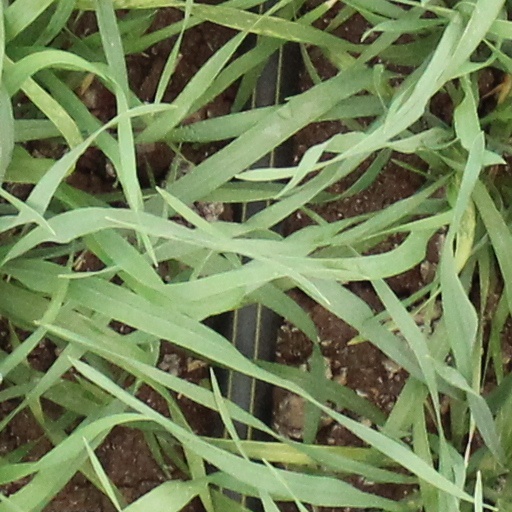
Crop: wheat